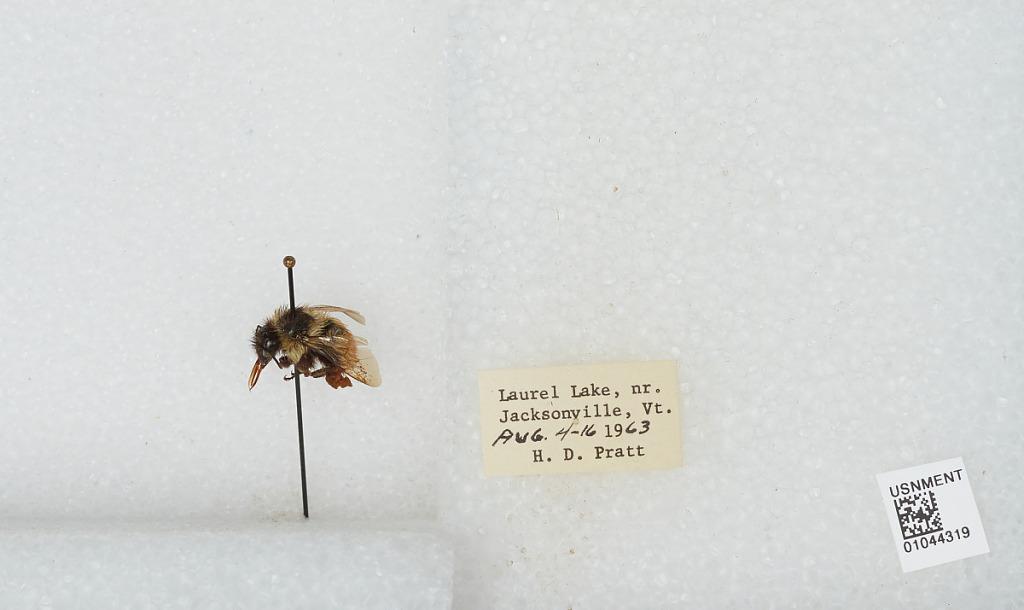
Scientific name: Bombus sp.
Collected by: H. Pratt
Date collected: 1963-8-4
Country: United States
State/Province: Vermont
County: Windham
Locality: Laurel Lake, near Jacksonville
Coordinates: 42.8183, -72.8167